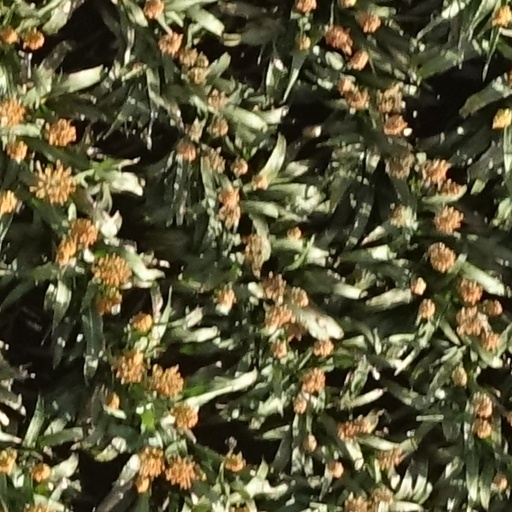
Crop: sorghum